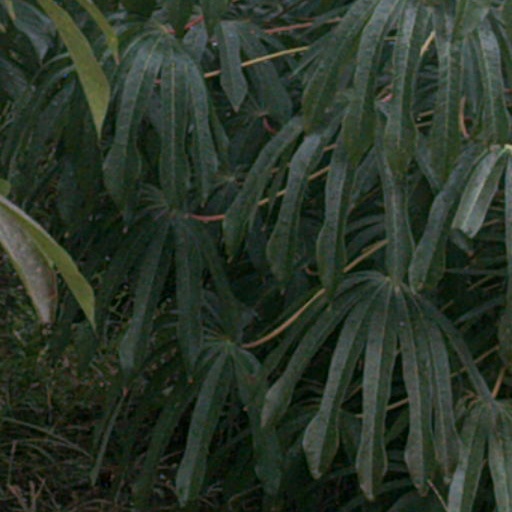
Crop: cassava